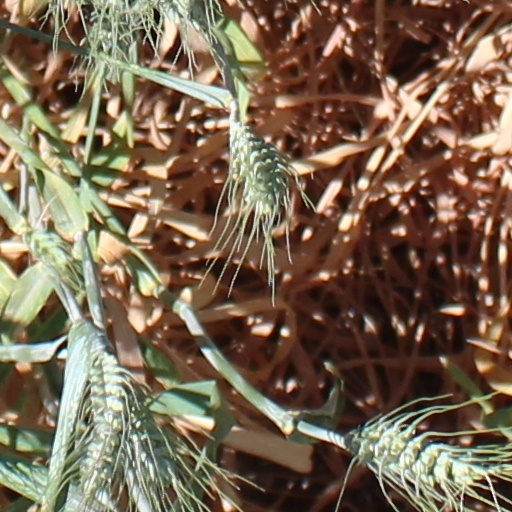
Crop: wheat